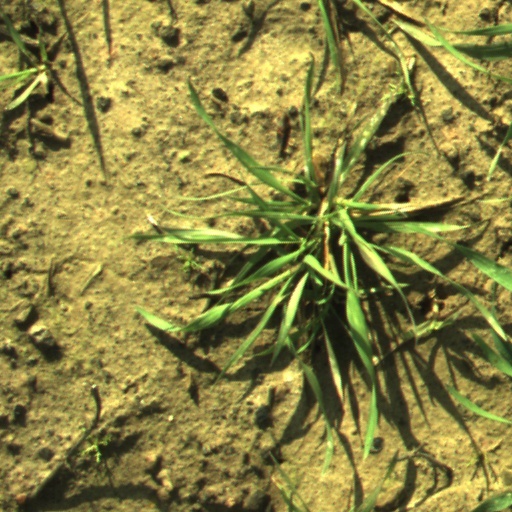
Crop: wheat